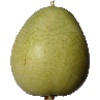
Label: Pear 1